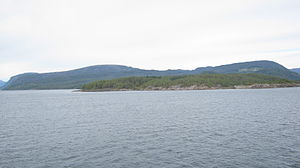
Varaldsøy
Varaldsøy set fra syd
Varaldsøy er den største ø i Hardangerfjorden med et arealpå 45,4 km², og hører til Kvinnherad kommune i Vestland fylke i Norge.